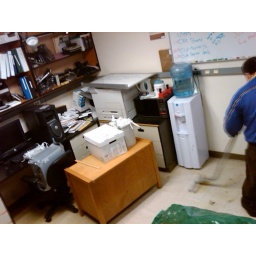
Cleaning up the water in my office